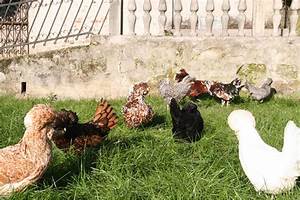
Label: gallina